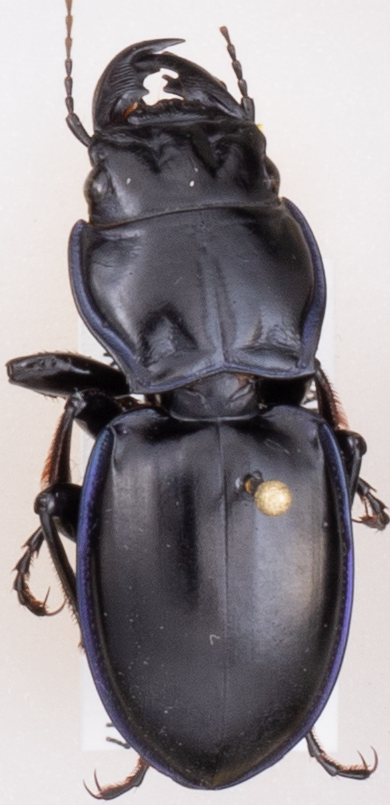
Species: Pasimachus elongatus
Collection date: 2015-08-17
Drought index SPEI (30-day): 0.318
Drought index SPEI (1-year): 0.454
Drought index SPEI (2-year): -0.27